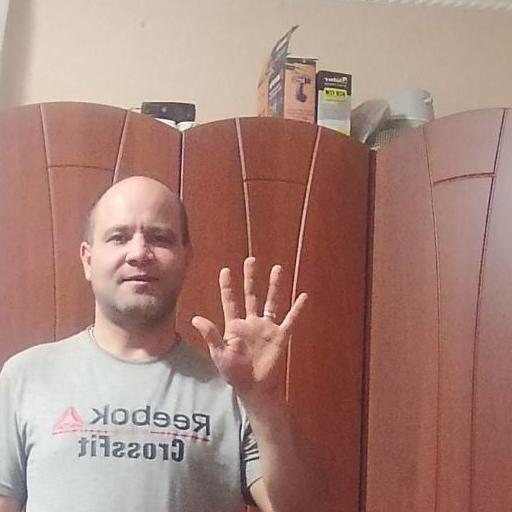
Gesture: palm